Mattachine Society

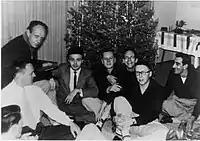
Members of the Mattachine Society in a rare group photograph. Pictured are Harry Hay (upper left), then (l–r) Konrad Stevens, Dale Jennings, Rudi Gernreich, Stan Witt, Bob Hull, Chuck Rowland (in glasses), Paul Bernard. Photo by James Gruber.

As Hay became more involved in his Mattachine work, he correspondingly became more concerned that his orientation would negatively affect the Communist Party USA, of which he was an ardent member. The CPUSA was - like most other organizations in the US at the time - officially anti-homosexual: barring gays and lesbians from membership and declaring that "homosexuality was a result of the degeneracy of a decadent capitalist system". Hay himself approached party leaders and recommended his own expulsion. The party decided to expel him as a "security risk", but declared him a "Lifelong Friend of the People" in recognition of his previous work for the party.